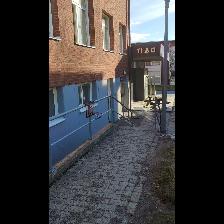
Label: NonHuman